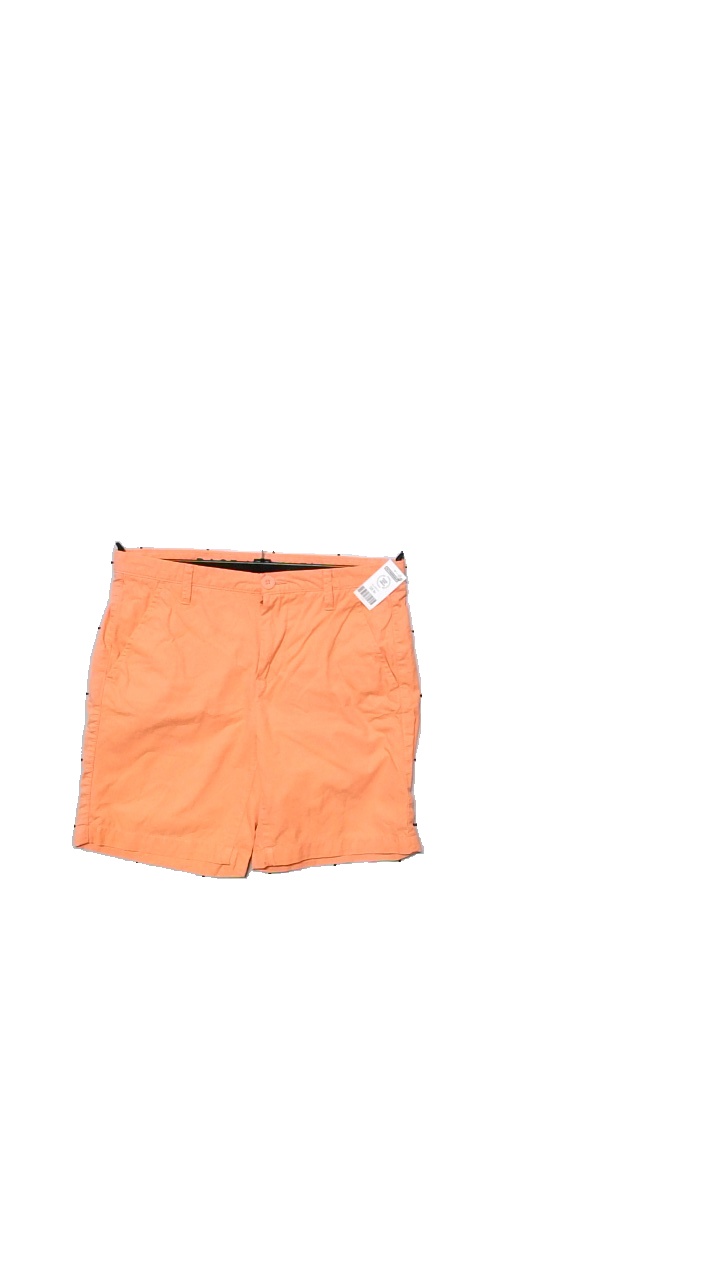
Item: Shorts (Men)
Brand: Race Marine
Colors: Pink
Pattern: Striped
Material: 100% cotton
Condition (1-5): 5
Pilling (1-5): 5
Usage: Reuse
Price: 50-100